Waling

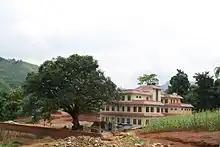
Waling Nagarpalika

Patanjali Yogpeeth of Waling is a unique building built by Acharya Balkrishna and Yoga Guru Baba Ramdev of Patanjali Group of Institutions.